South Street Station (South Bend, Indiana)

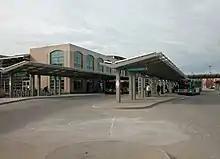
South Street Station in 2006

South Street Station is a bus transit center located in the downtown of South Bend, Indiana. It is the primary hub of the South Bend Transpo local bus system, and is also served by intercity buses